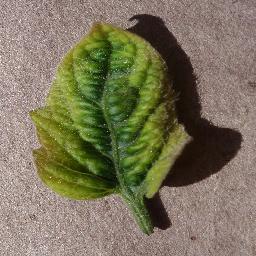
Label: Tomato___Tomato_Yellow_Leaf_Curl_Virus